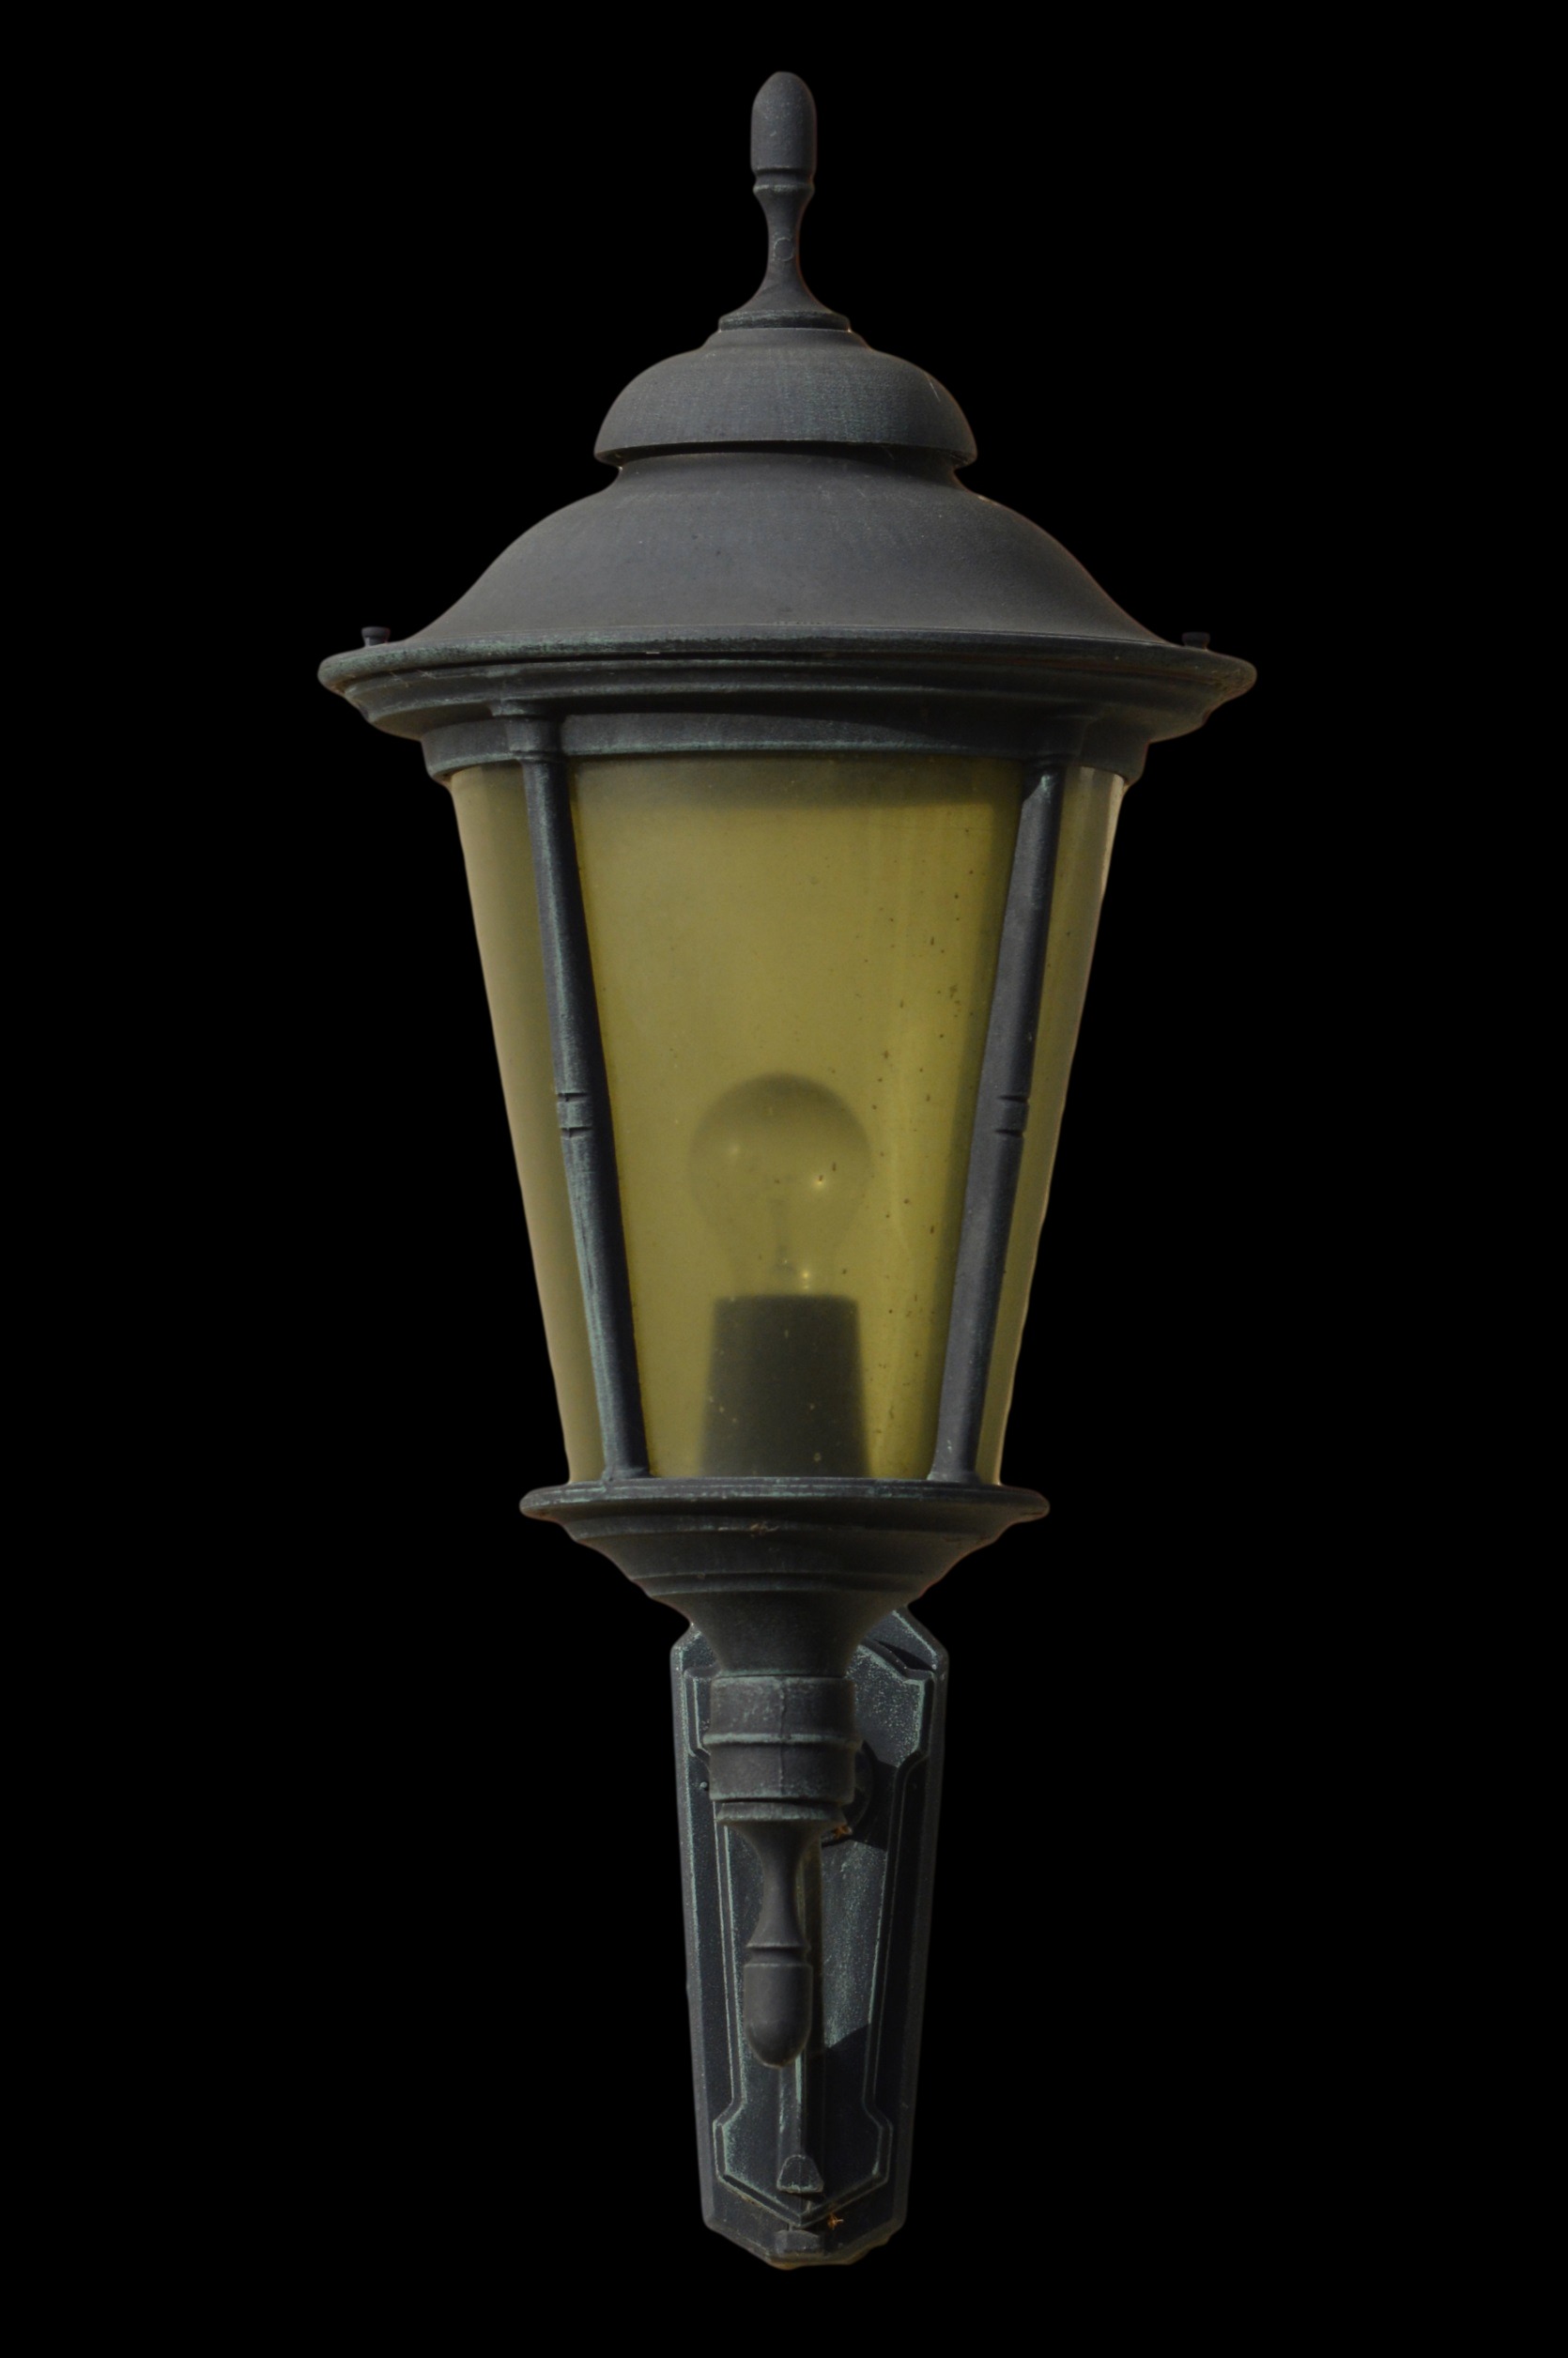
light, lantern, street light, lamp, lighting, light fixture, sconce, incandescent light bulb